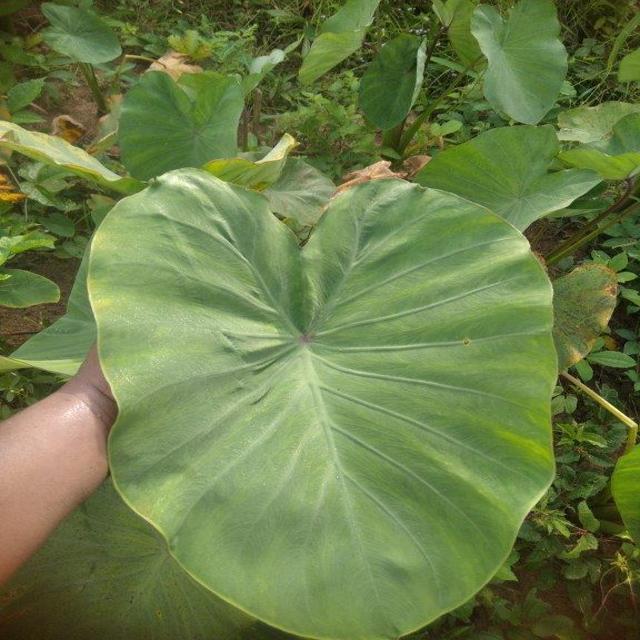
Label: Healthy